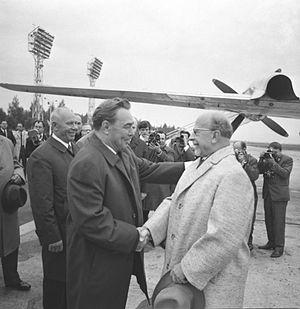
Léonid Ilitch Brejnev, né à Kamenskoïe le 6 décembre 1906 et mort à Moscou le 10 novembre 1982, est un homme politique soviétique d'origine ukrainienne, secrétaire général du Parti communiste de l'Union soviétique, et donc principal dirigeant de l'URSS de 1964 à 1982. Il fut en outre président du Præsidium du Soviet suprême à deux reprises, de 1960 à 1964 et de 1977 à 1982.